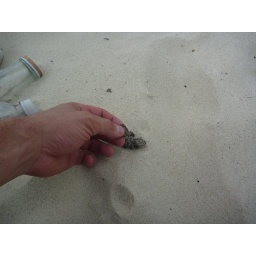
This is 30 seconds walking and collecting tar balls in the sand